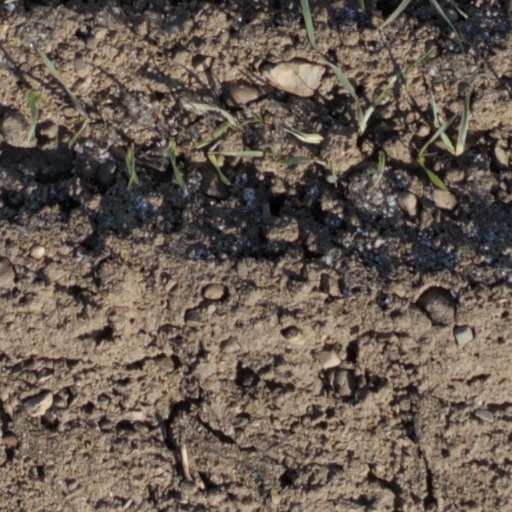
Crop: wheat